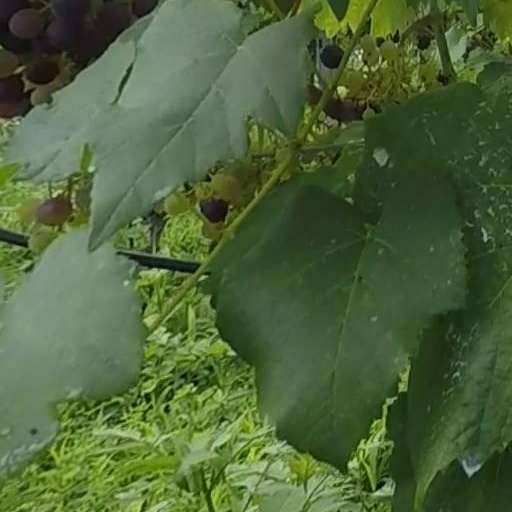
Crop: grape